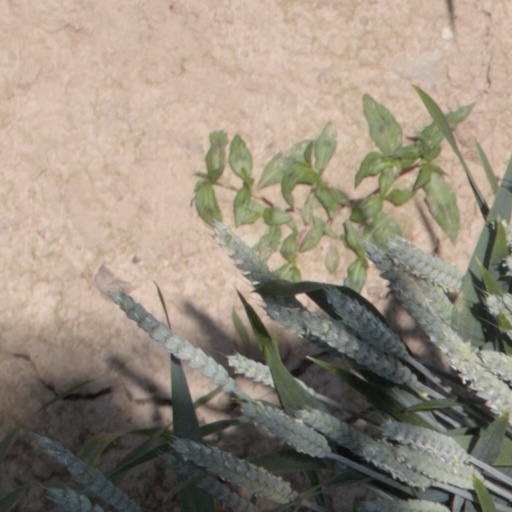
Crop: wheat